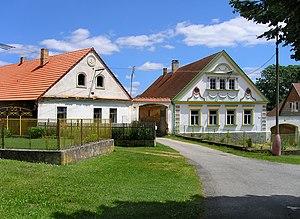
Chýstovice est une commune du district de Pelhřimov, dans la région de Vysočina, en République tchèque. Sa population s'élevait à 35 habitants en 2019.